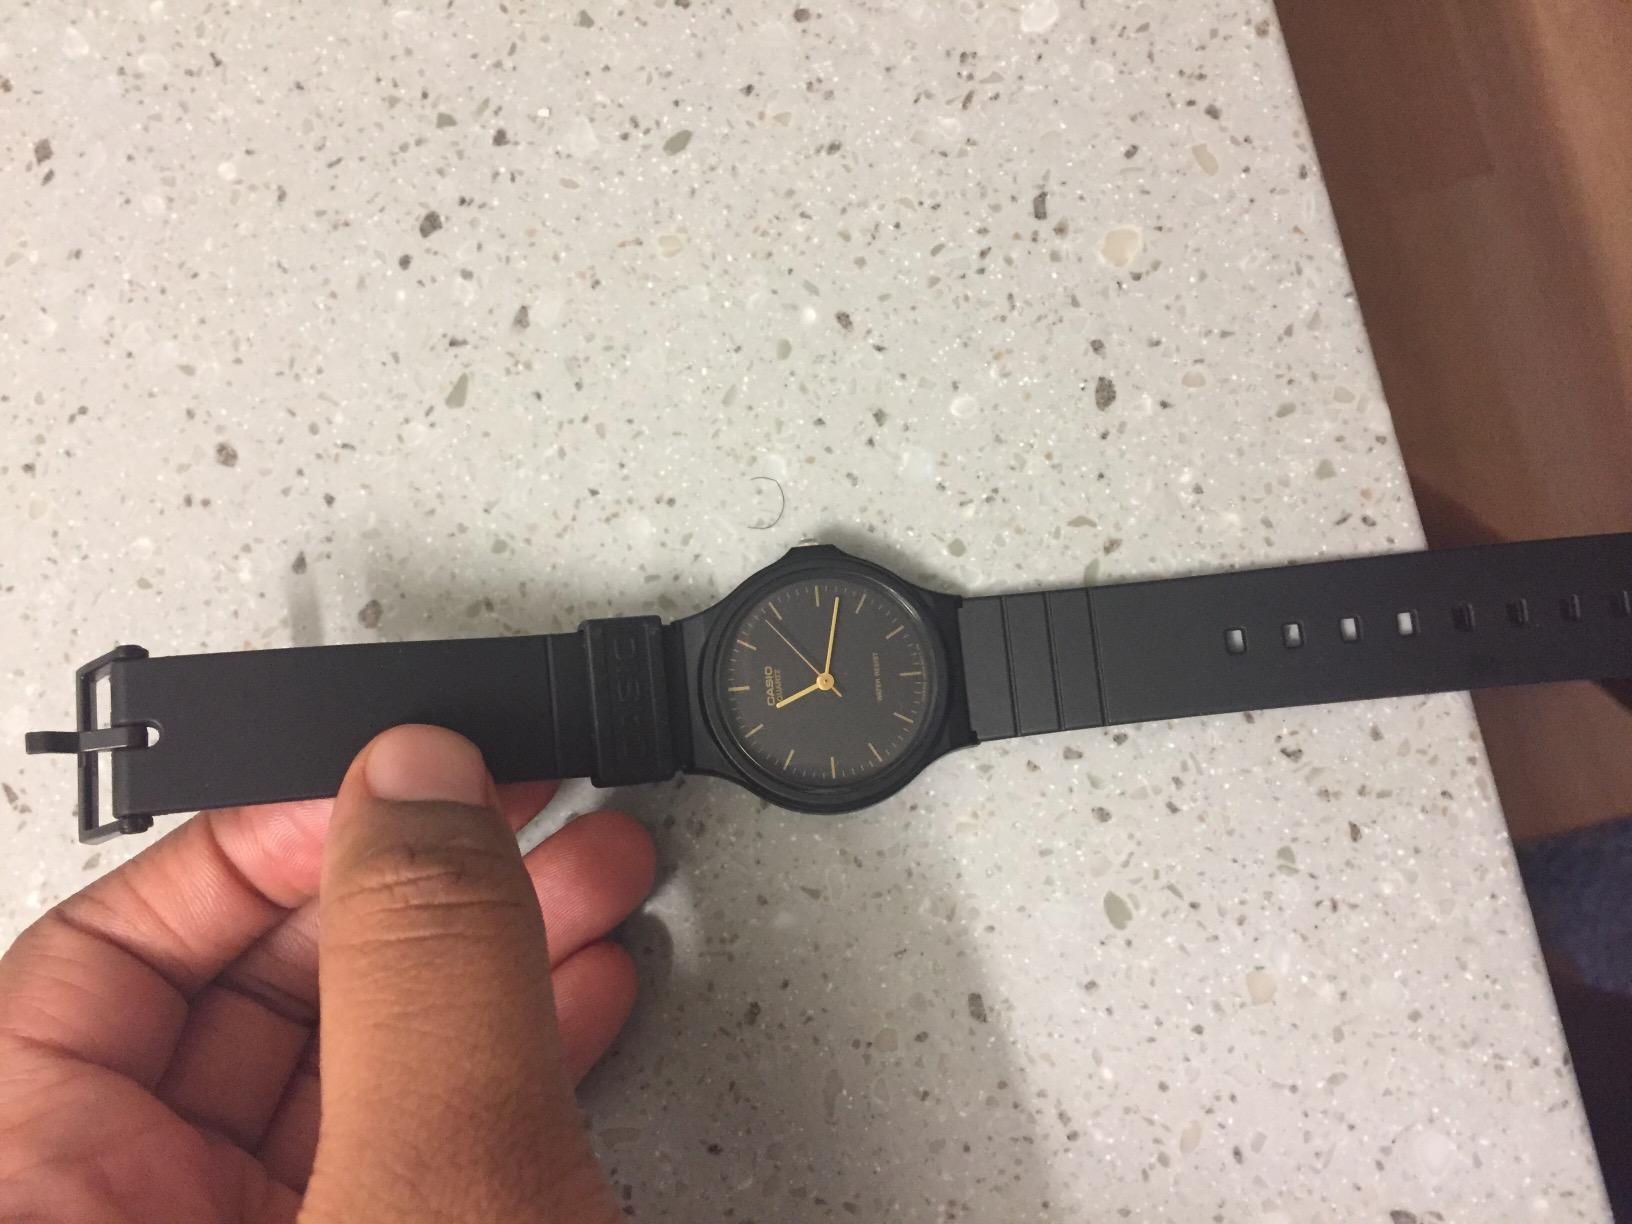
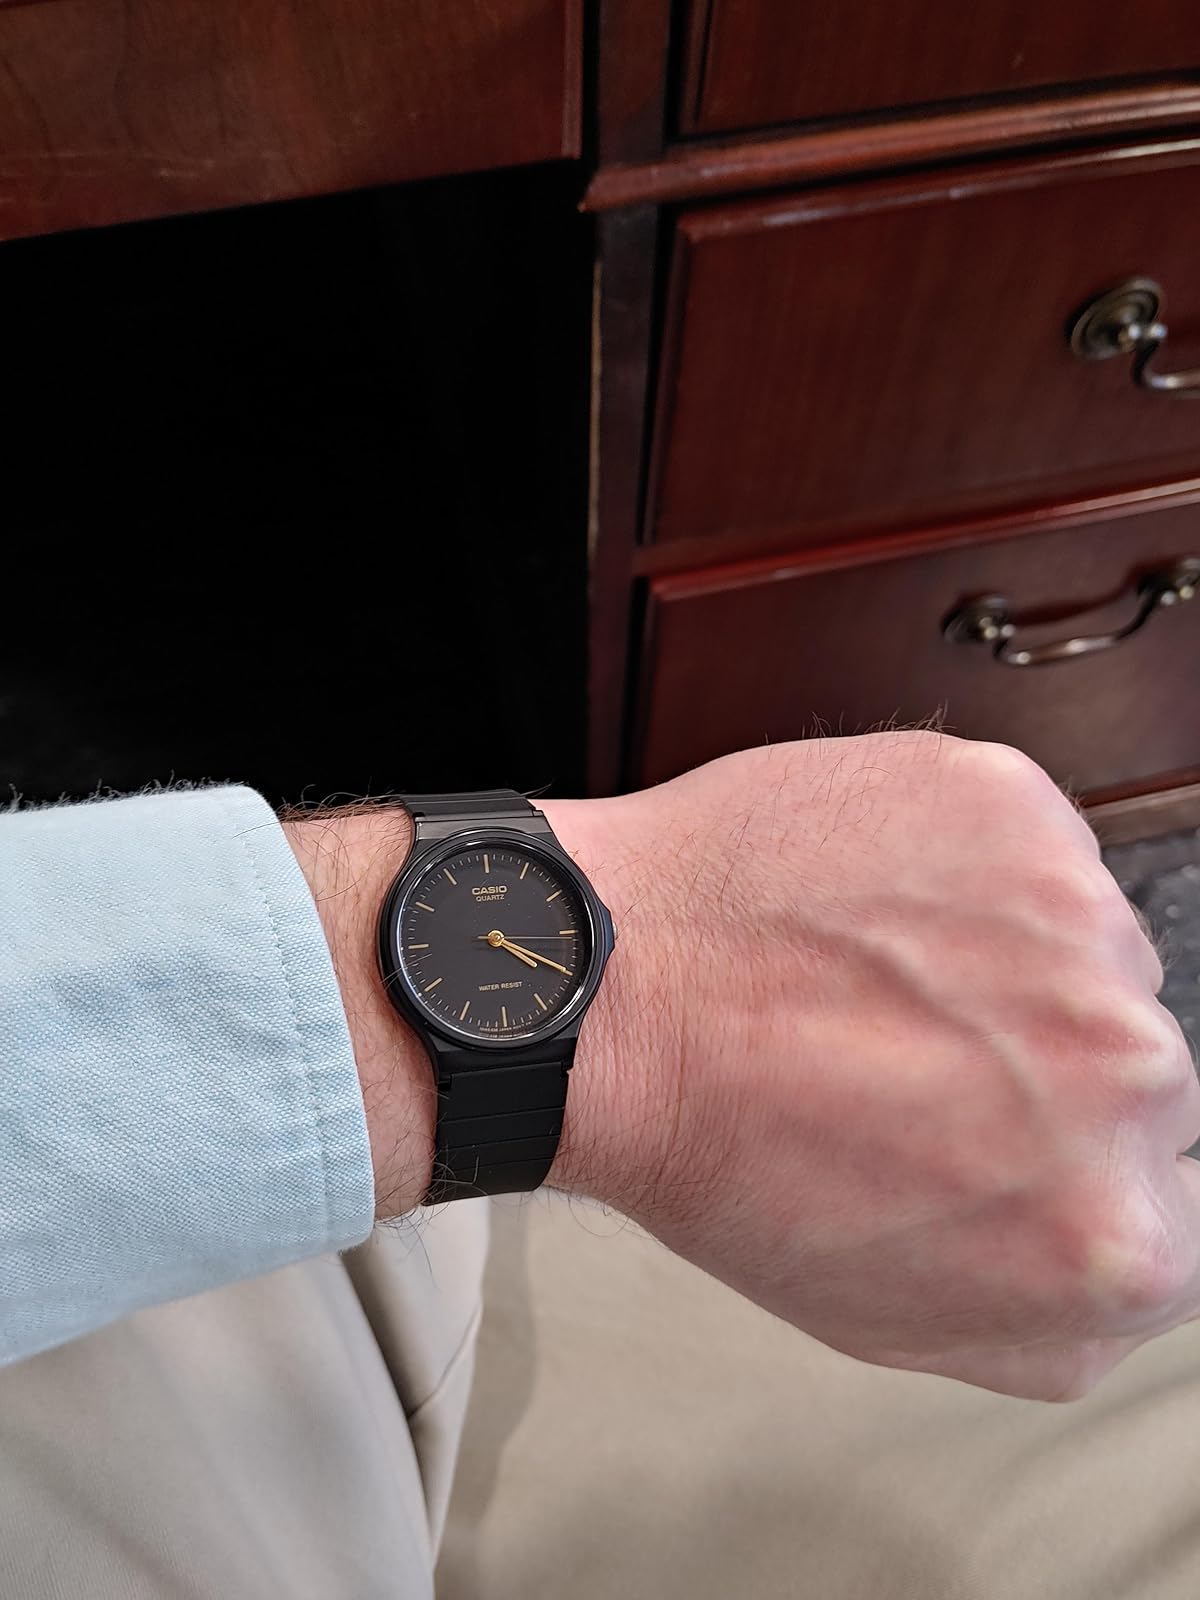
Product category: accessories_watch
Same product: yes